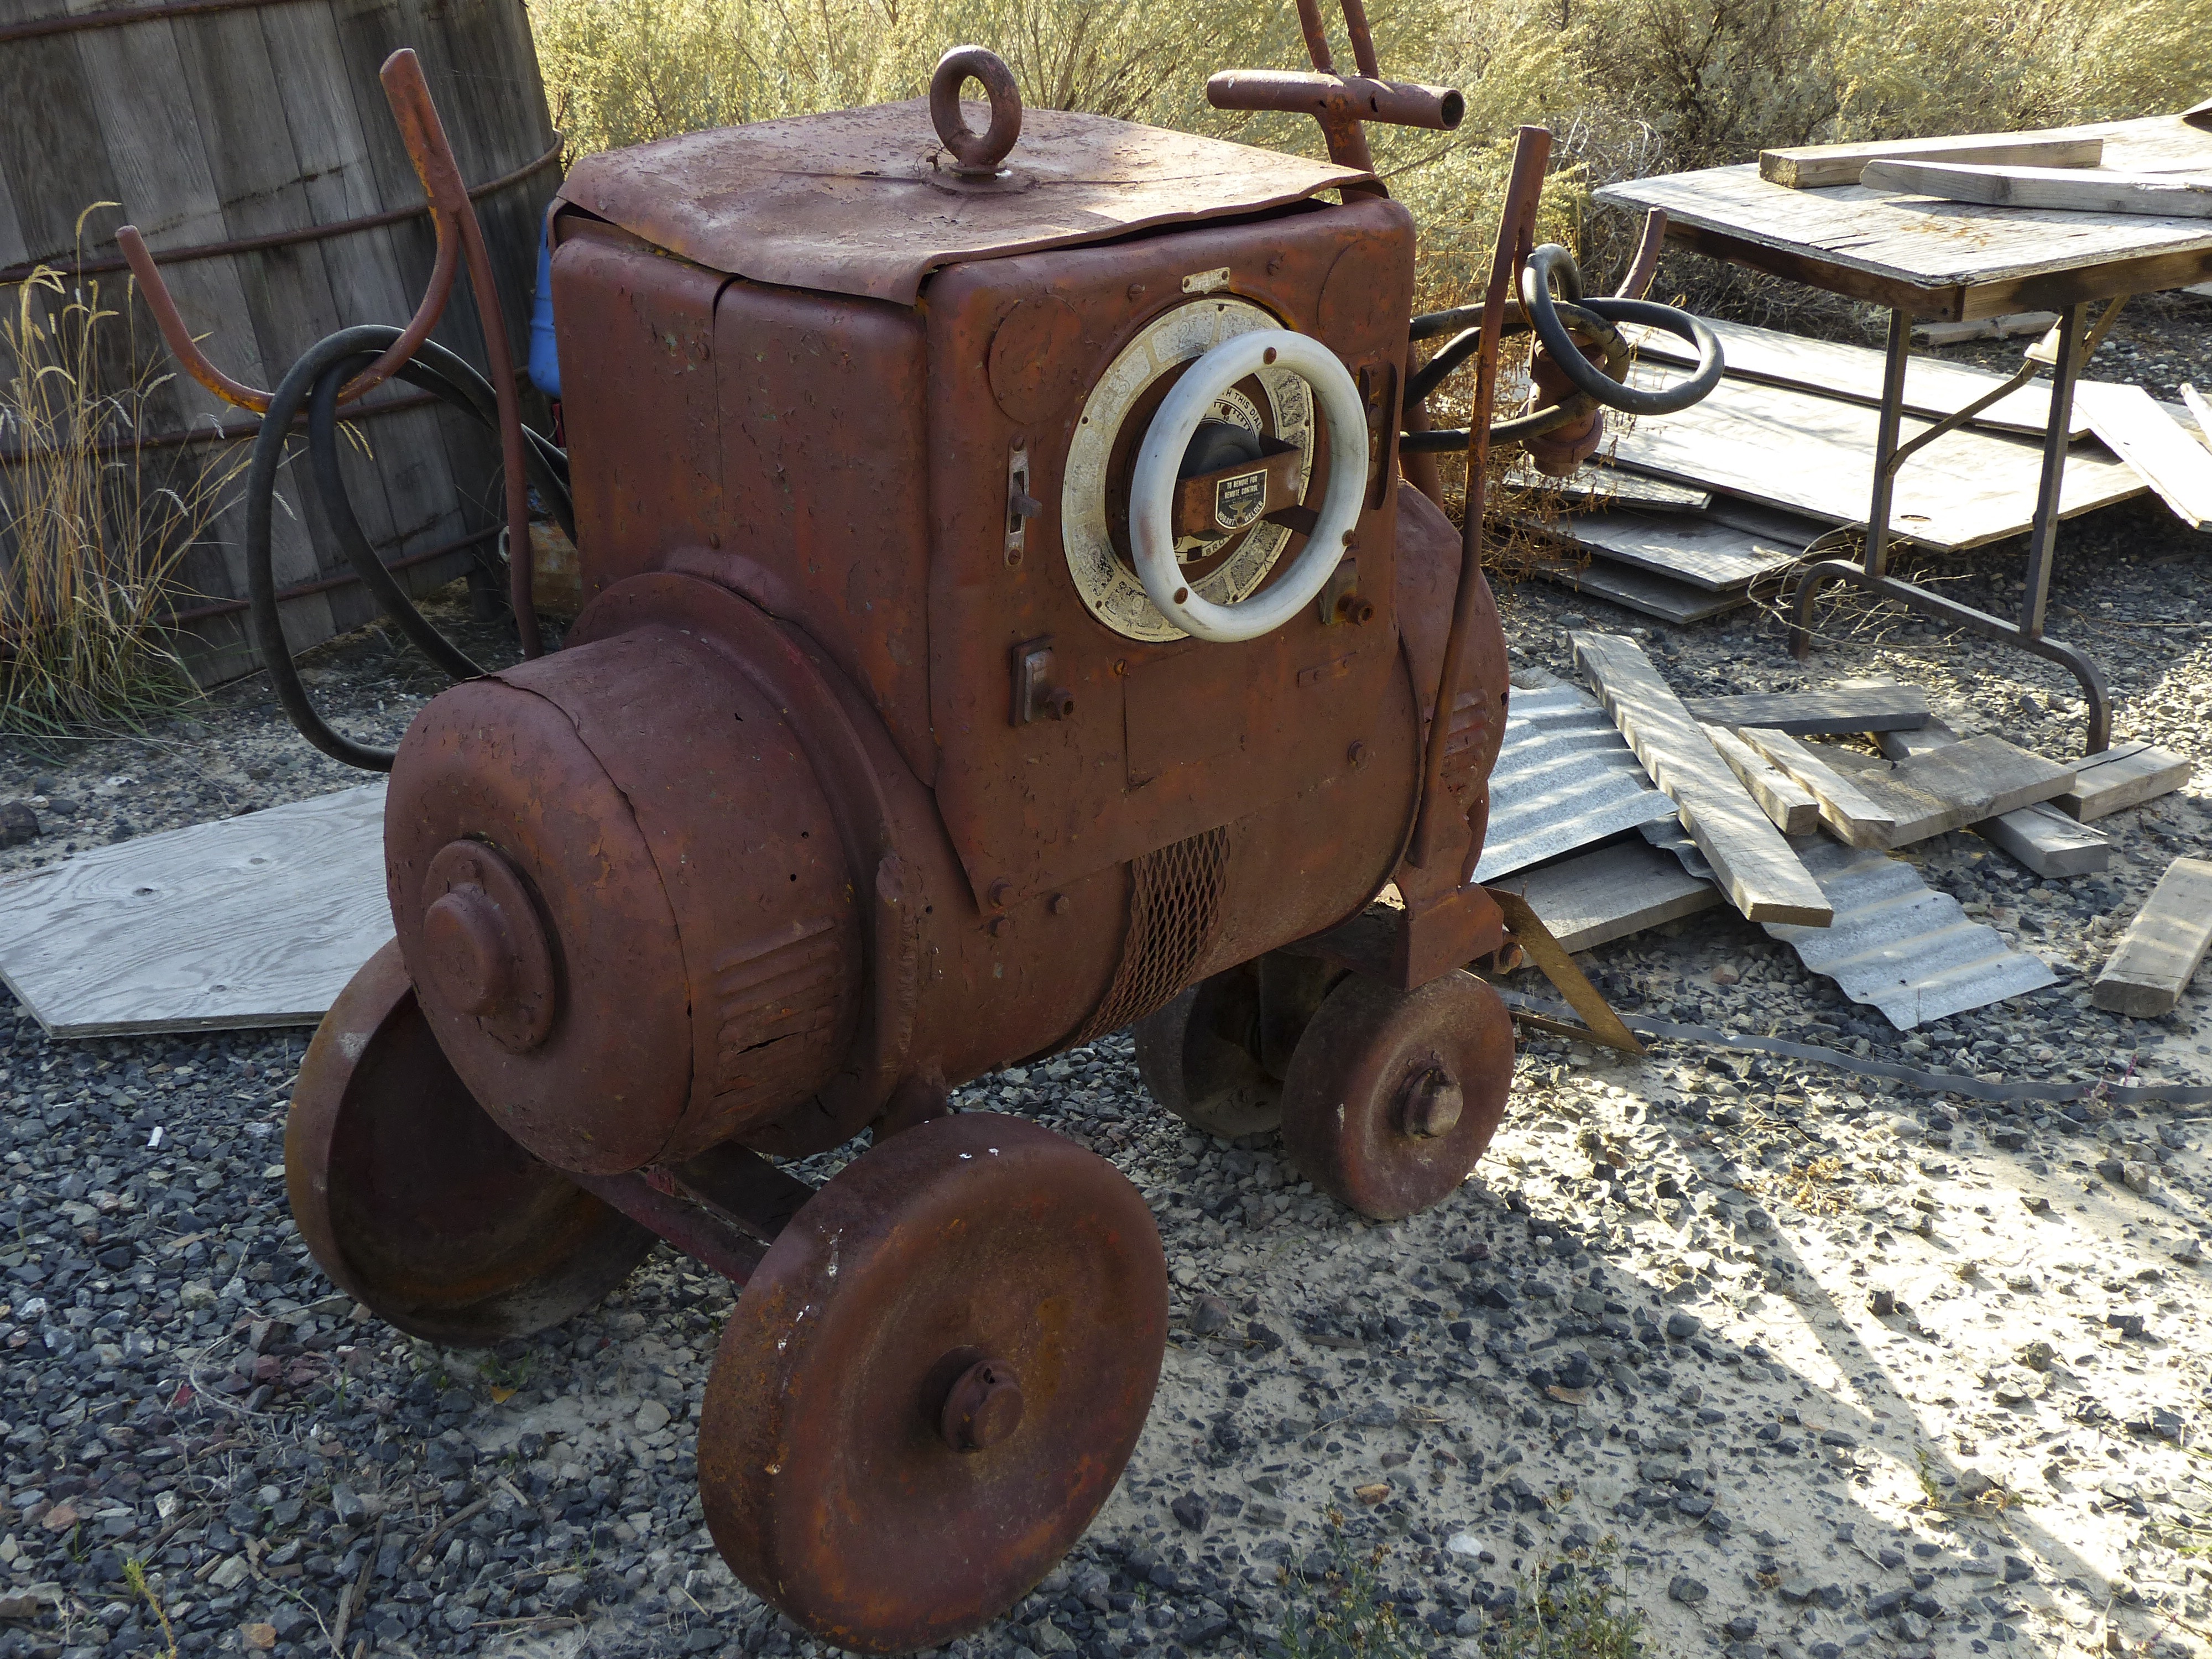
outdoor, wood, technology, tractor, vintage, antique, wheel, countryside, rust, vehicle, metal, ancient, machine, buildings, mechanical, canada, engine, rusty, wooden, ghost town, steam engine, heritage, tourist attraction, mining, technique, compressor, british columbia, agricultural machinery, western style, wild west, old machine, man made object, automotive engine part, heritage site, metal rusty, deadman ranch